Thirty-third Street Bridge in Philadelphia

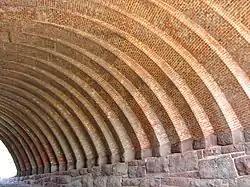
The skewed brick ribs, looking west

The Thirty-third Street Bridge in Philadelphia carries Thirty-third Street (U.S. Route 13) over the former course of Master Street in the Brewerytown section of North Philadelphia, near Fairmount Park. The bridge was built in 1901 with an unusual skewed arch, and listed on the National Register of Historic Places in 1988. Ashlar, or dressed stone, covers the exterior of the arch, but the unusual skewed ribs are made of brick. The underpass is now inside an industrial area and normally closed even to foot traffic. The tracks of the former Pennsylvania Railroad are located just to the north and pass under a large modern bridge on Thirty-third Street.